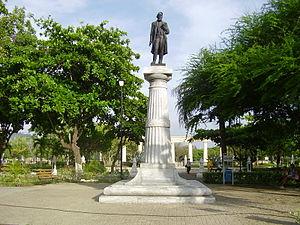
Rafael Wenceslao Núñez Moledo, né le 28 septembre 1825 à Carthagène des Indes et mort le 18 septembre 1894 dans la même ville, est un écrivain et homme d'État colombien.